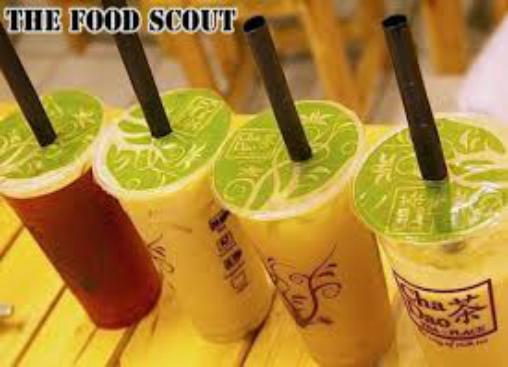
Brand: Cha Dao
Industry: Food